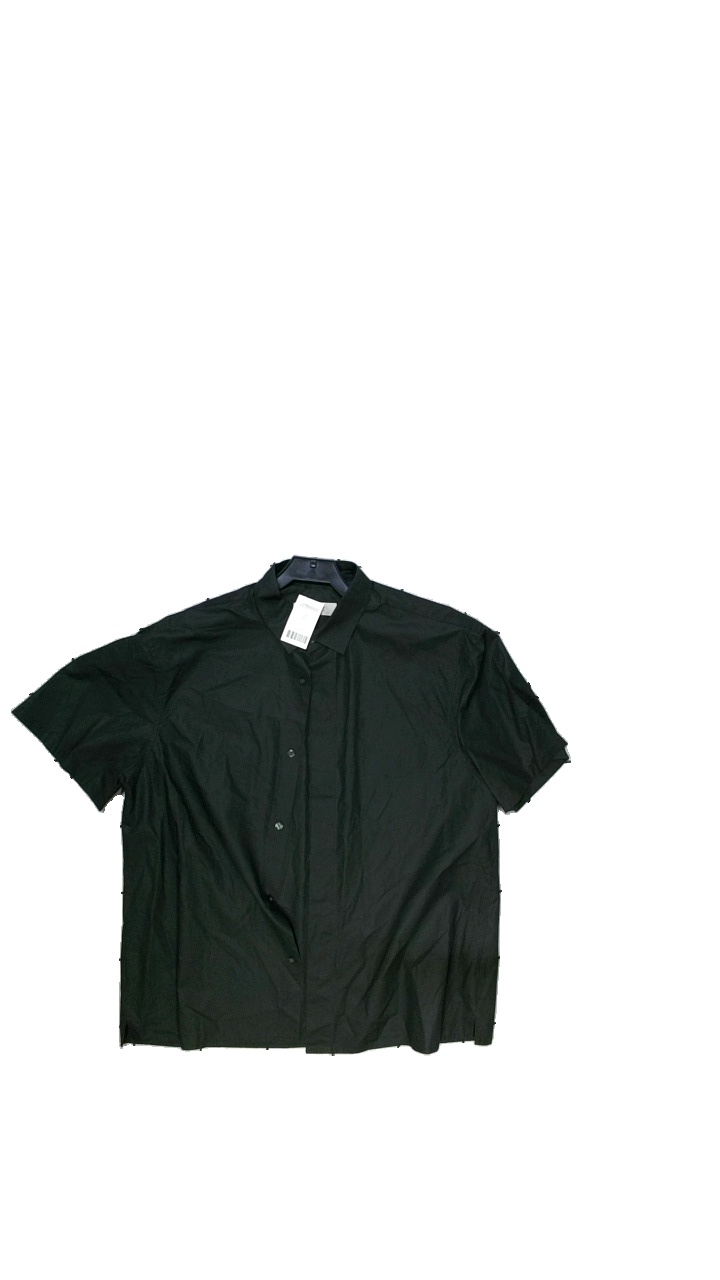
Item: Shirt (Men)
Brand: Mono
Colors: Grey
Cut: Regular
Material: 100% Bomull
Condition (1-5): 5
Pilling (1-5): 5
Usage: Reuse
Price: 50-100